Cheers season 6

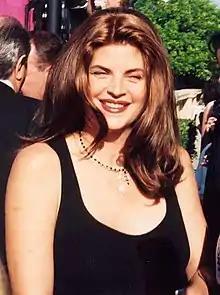
Kirstie Alley debuts this season as Rebecca Howe to replace Shelley Long's character Diane Chambers.

When "Cheers" premiered in 1982, the creators intended it to be a comedy about a Boston bar, but they decided to focus on the romance between Sam and Diane that dominated the show for five seasons. James Burrows said the couple would have diminished the importance and relevance of the bar setting if Shelley Long had not left the show in 1987. With Diane Chambers written out in last season's finale, "I Do, Adieu", the producers planned to change the show's format without losing the bar. According to Les Charles, Sam was a straight man to Diane; with Diane gone, they made him more carefree and a "goof-off".